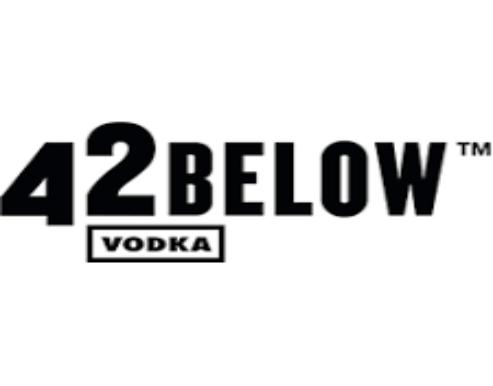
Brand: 42 Below
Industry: Food